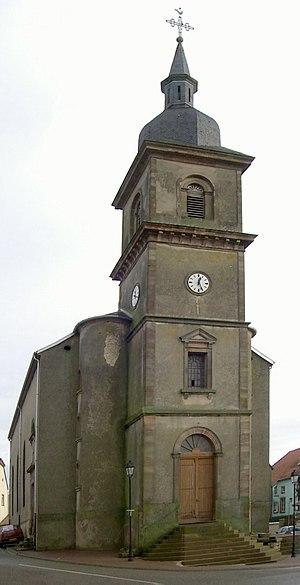
L'église Saint-Adelphe d'Albestroff
L'église Saint-Adelphe est une église catholique romaine située à Albestroff, en France.
Albestroff, est une commune française située dans le département de la Moselle, en région Grand Est.